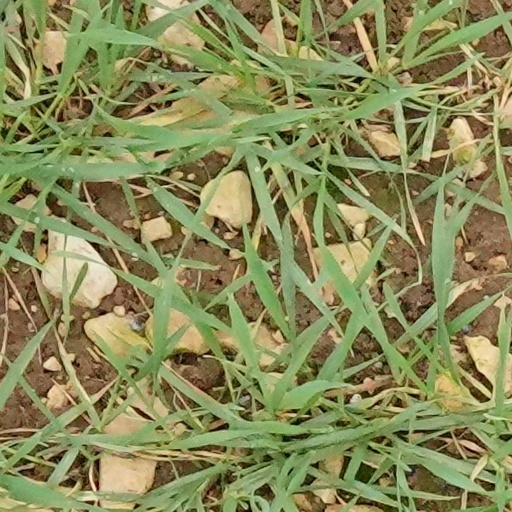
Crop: wheat